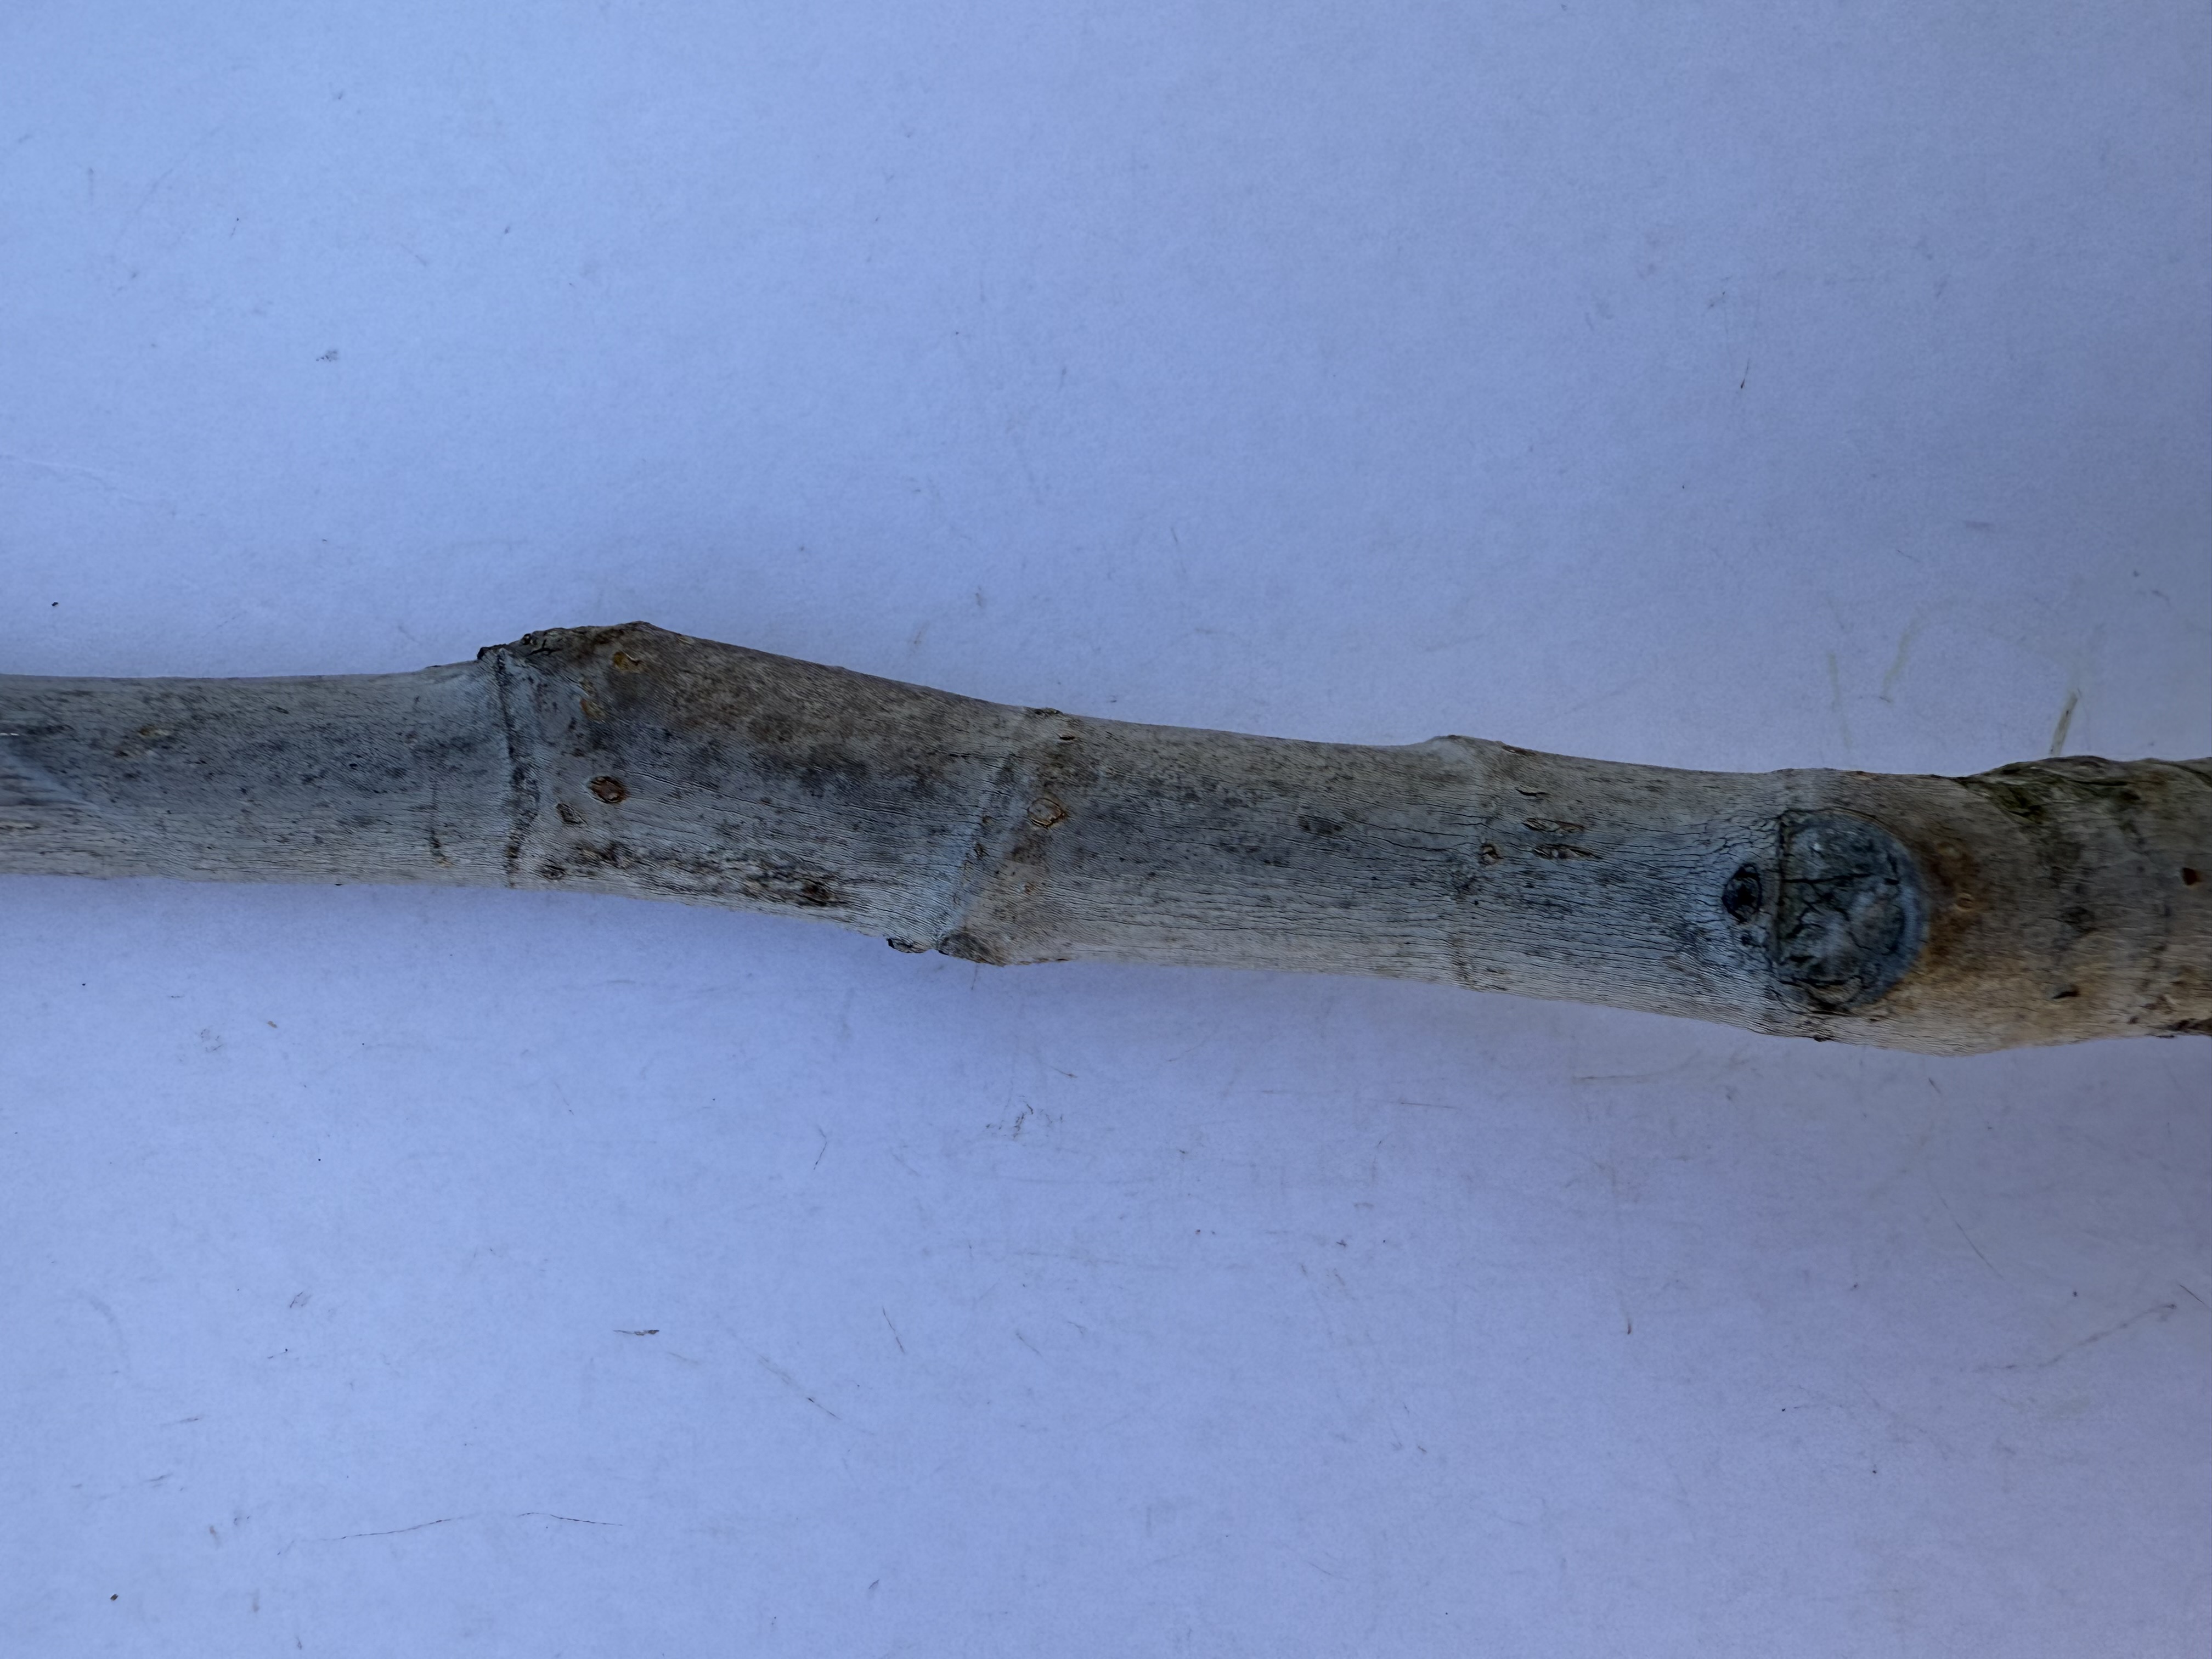
Variety: Bardacik Fig